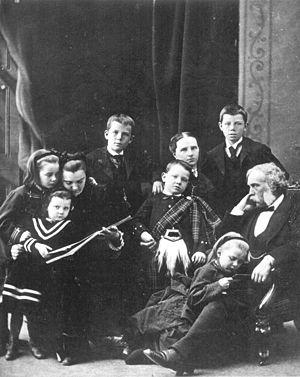
Famille d'Henri-Gustave Joly de Lotbinière (1829-1908) et de Margaretta Josepha Gowen (1837-1904). De gauche à droite
Henri-Gustave Joly de Lotbinière, né le 5 décembre 1829 à Épernay en France et mort le 16 novembre 1908 à Québec au Canada, est un homme politique canadien. Il est le 4ᵉ premier ministre du Québec, et le premier protestant à exercer cette fonction. Il est aussi le premier chef du Parti libéral du Québec en 1869. Il a aussi été ministre du Cabinet fédéral ainsi que lieutenant-gouverneur de la Colombie-Britannique.